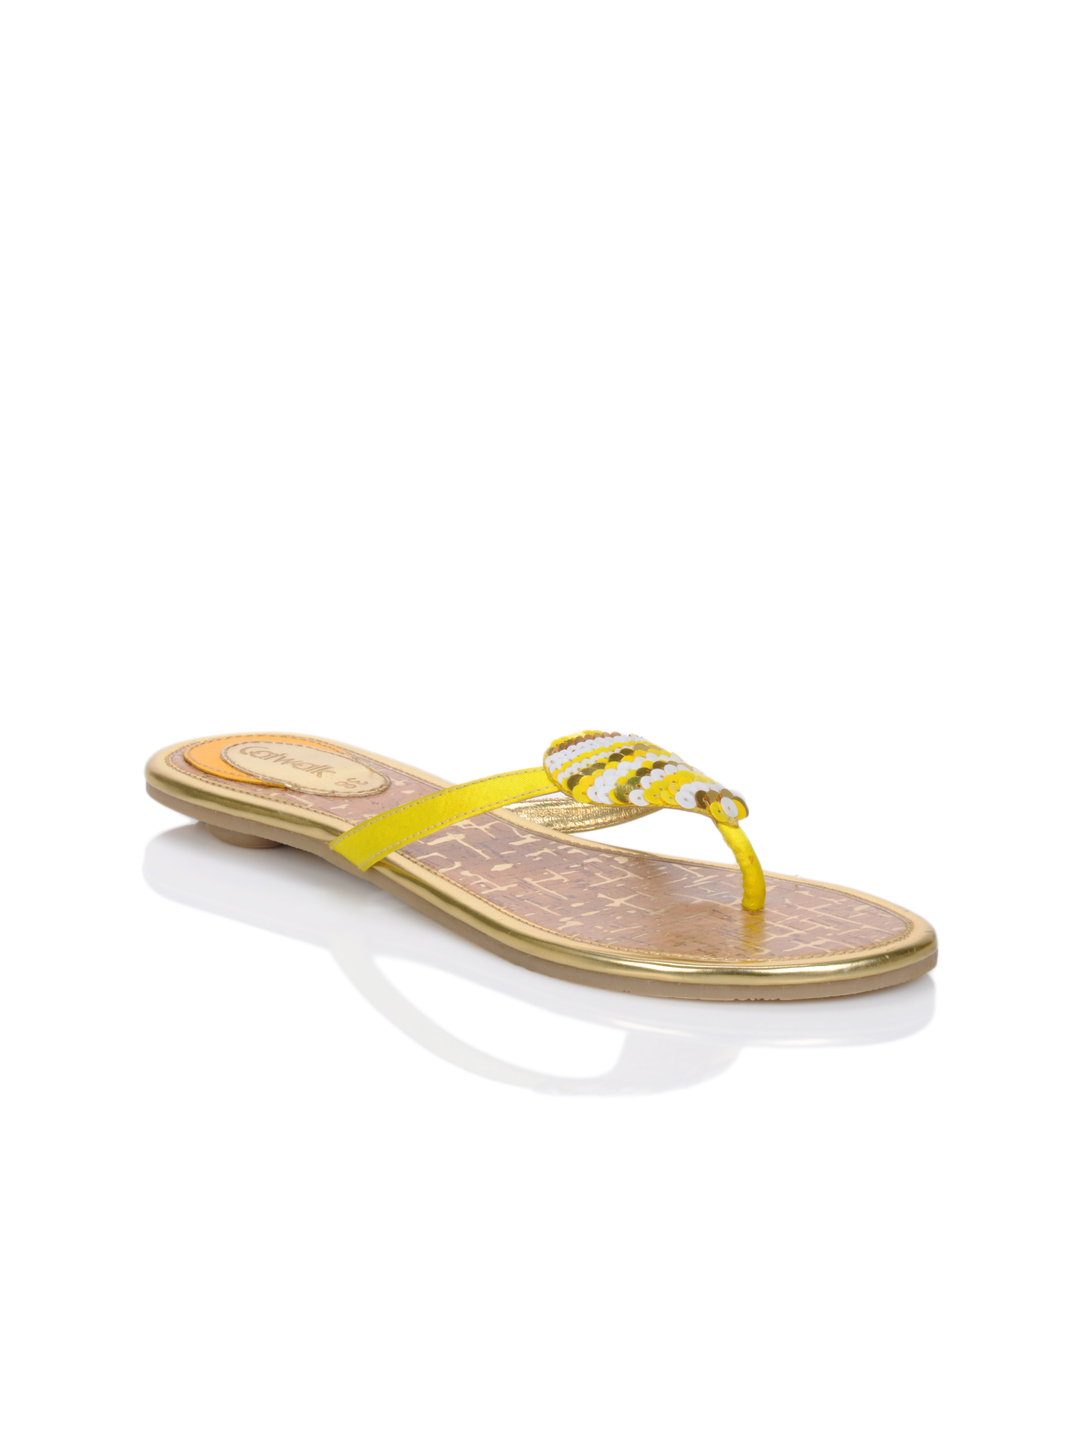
Catwalk Women Yellow Flats
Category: Footwear / Shoes / Heels
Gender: Women
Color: Yellow
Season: Winter 2015
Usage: Casual